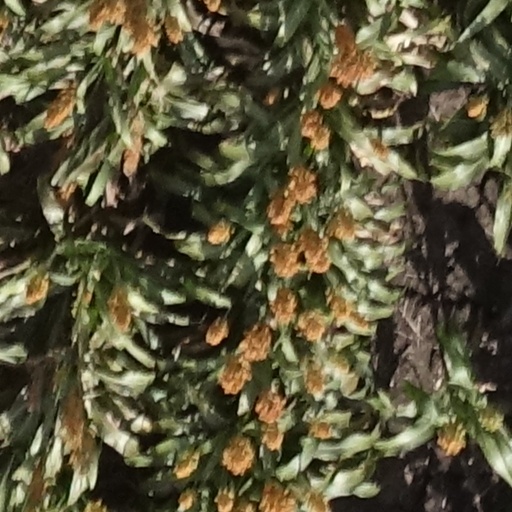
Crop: sorghum